Louise of France

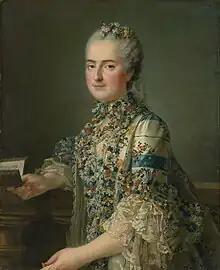
Portrait by François-Hubert Drouais, ca. 1763

Louise of France, OCD (Louise-Marie; 15 July 1737 – 23 December 1787) was a French princess and Discalced Carmelite, the youngest of the ten children of King Louis XV and Queen Maria Leszczyńska. She entered the Carmelite convent at Saint-Denis in 1770 and took the religious name Thérèse of Saint-Augustin. She served as prioress in 1773–1779 and 1785–1787.